Museums in Aalborg

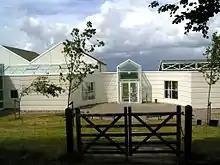
Lindholm Høje Museum

In the 1950s, the Nordjyllands Museum conducted a series of archaeological excavations at Iron Age and Viking sites in the area, including the extensive burial sites at Lindholm Høje near Nørresundby on the north side of the fjord. In 1992, thanks to funding by Aalborg Portland, a museum was opened on the site and extended in 2008 following a grant from A.P. Møller. It presents many of the findings from the excavations as well as displays illustrating life in the Viking period and in earlier settlements.